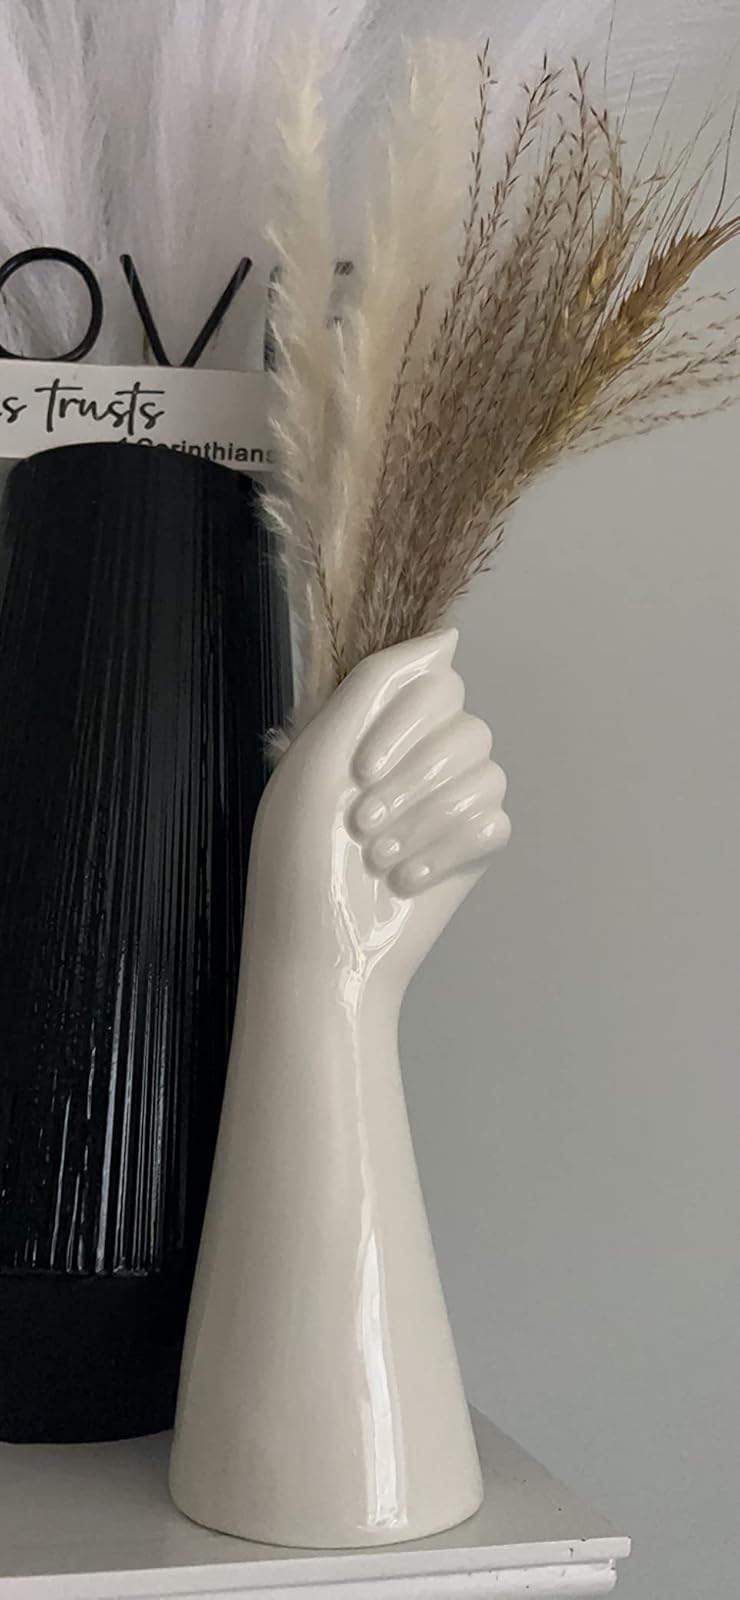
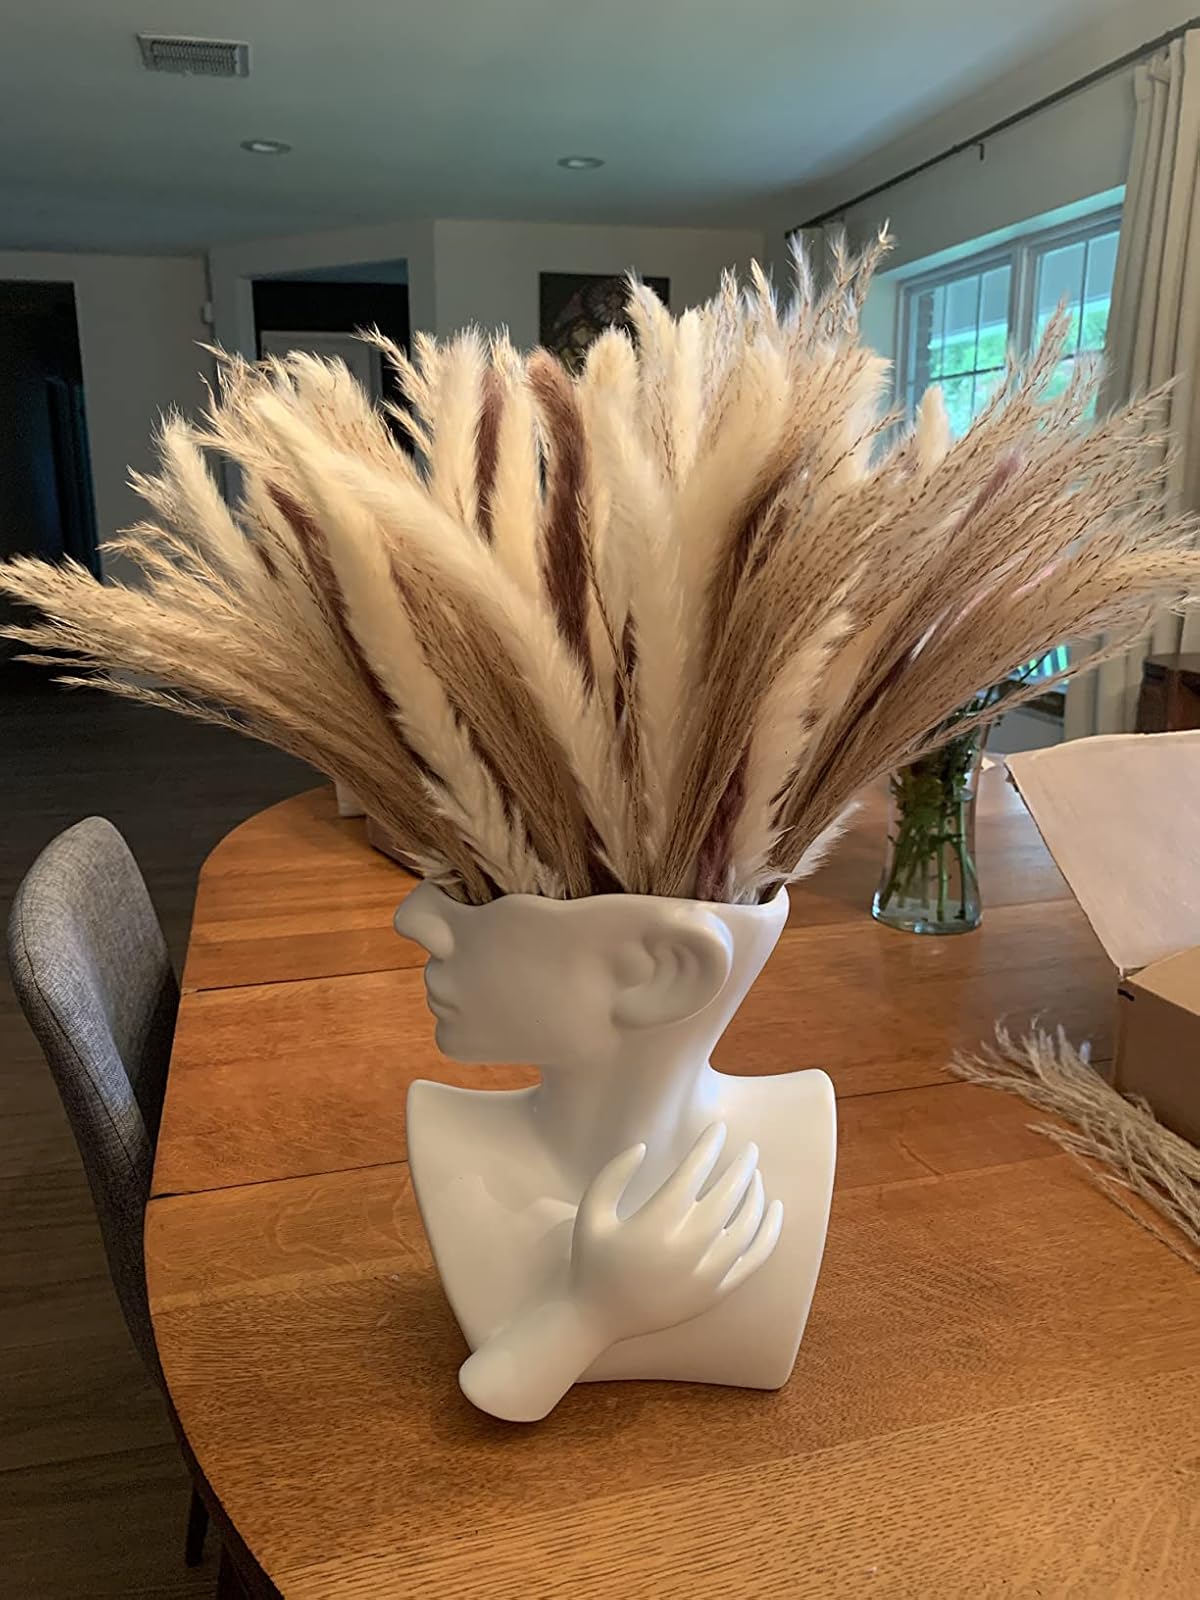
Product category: vase
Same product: no